Chickies Ridge

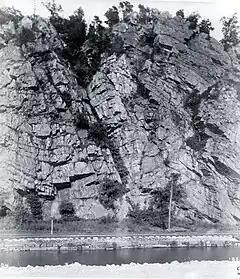
Chickies Rock (1892)

Part of an eastward extension of the Hellam Hills, Chickies Ridge has been separated from them by a water gap cut by the Susquehanna. The ridge is composed of uplifted Cambrian Chickies Formation, which extends several miles east before merging into the surrounding uplands. Chickies Rock, at the west end overlooking the river, is the largest exposed anticline on the East Coast. According to the USGS, the summit of the ridge is 587 feet (179 m) above sea level.